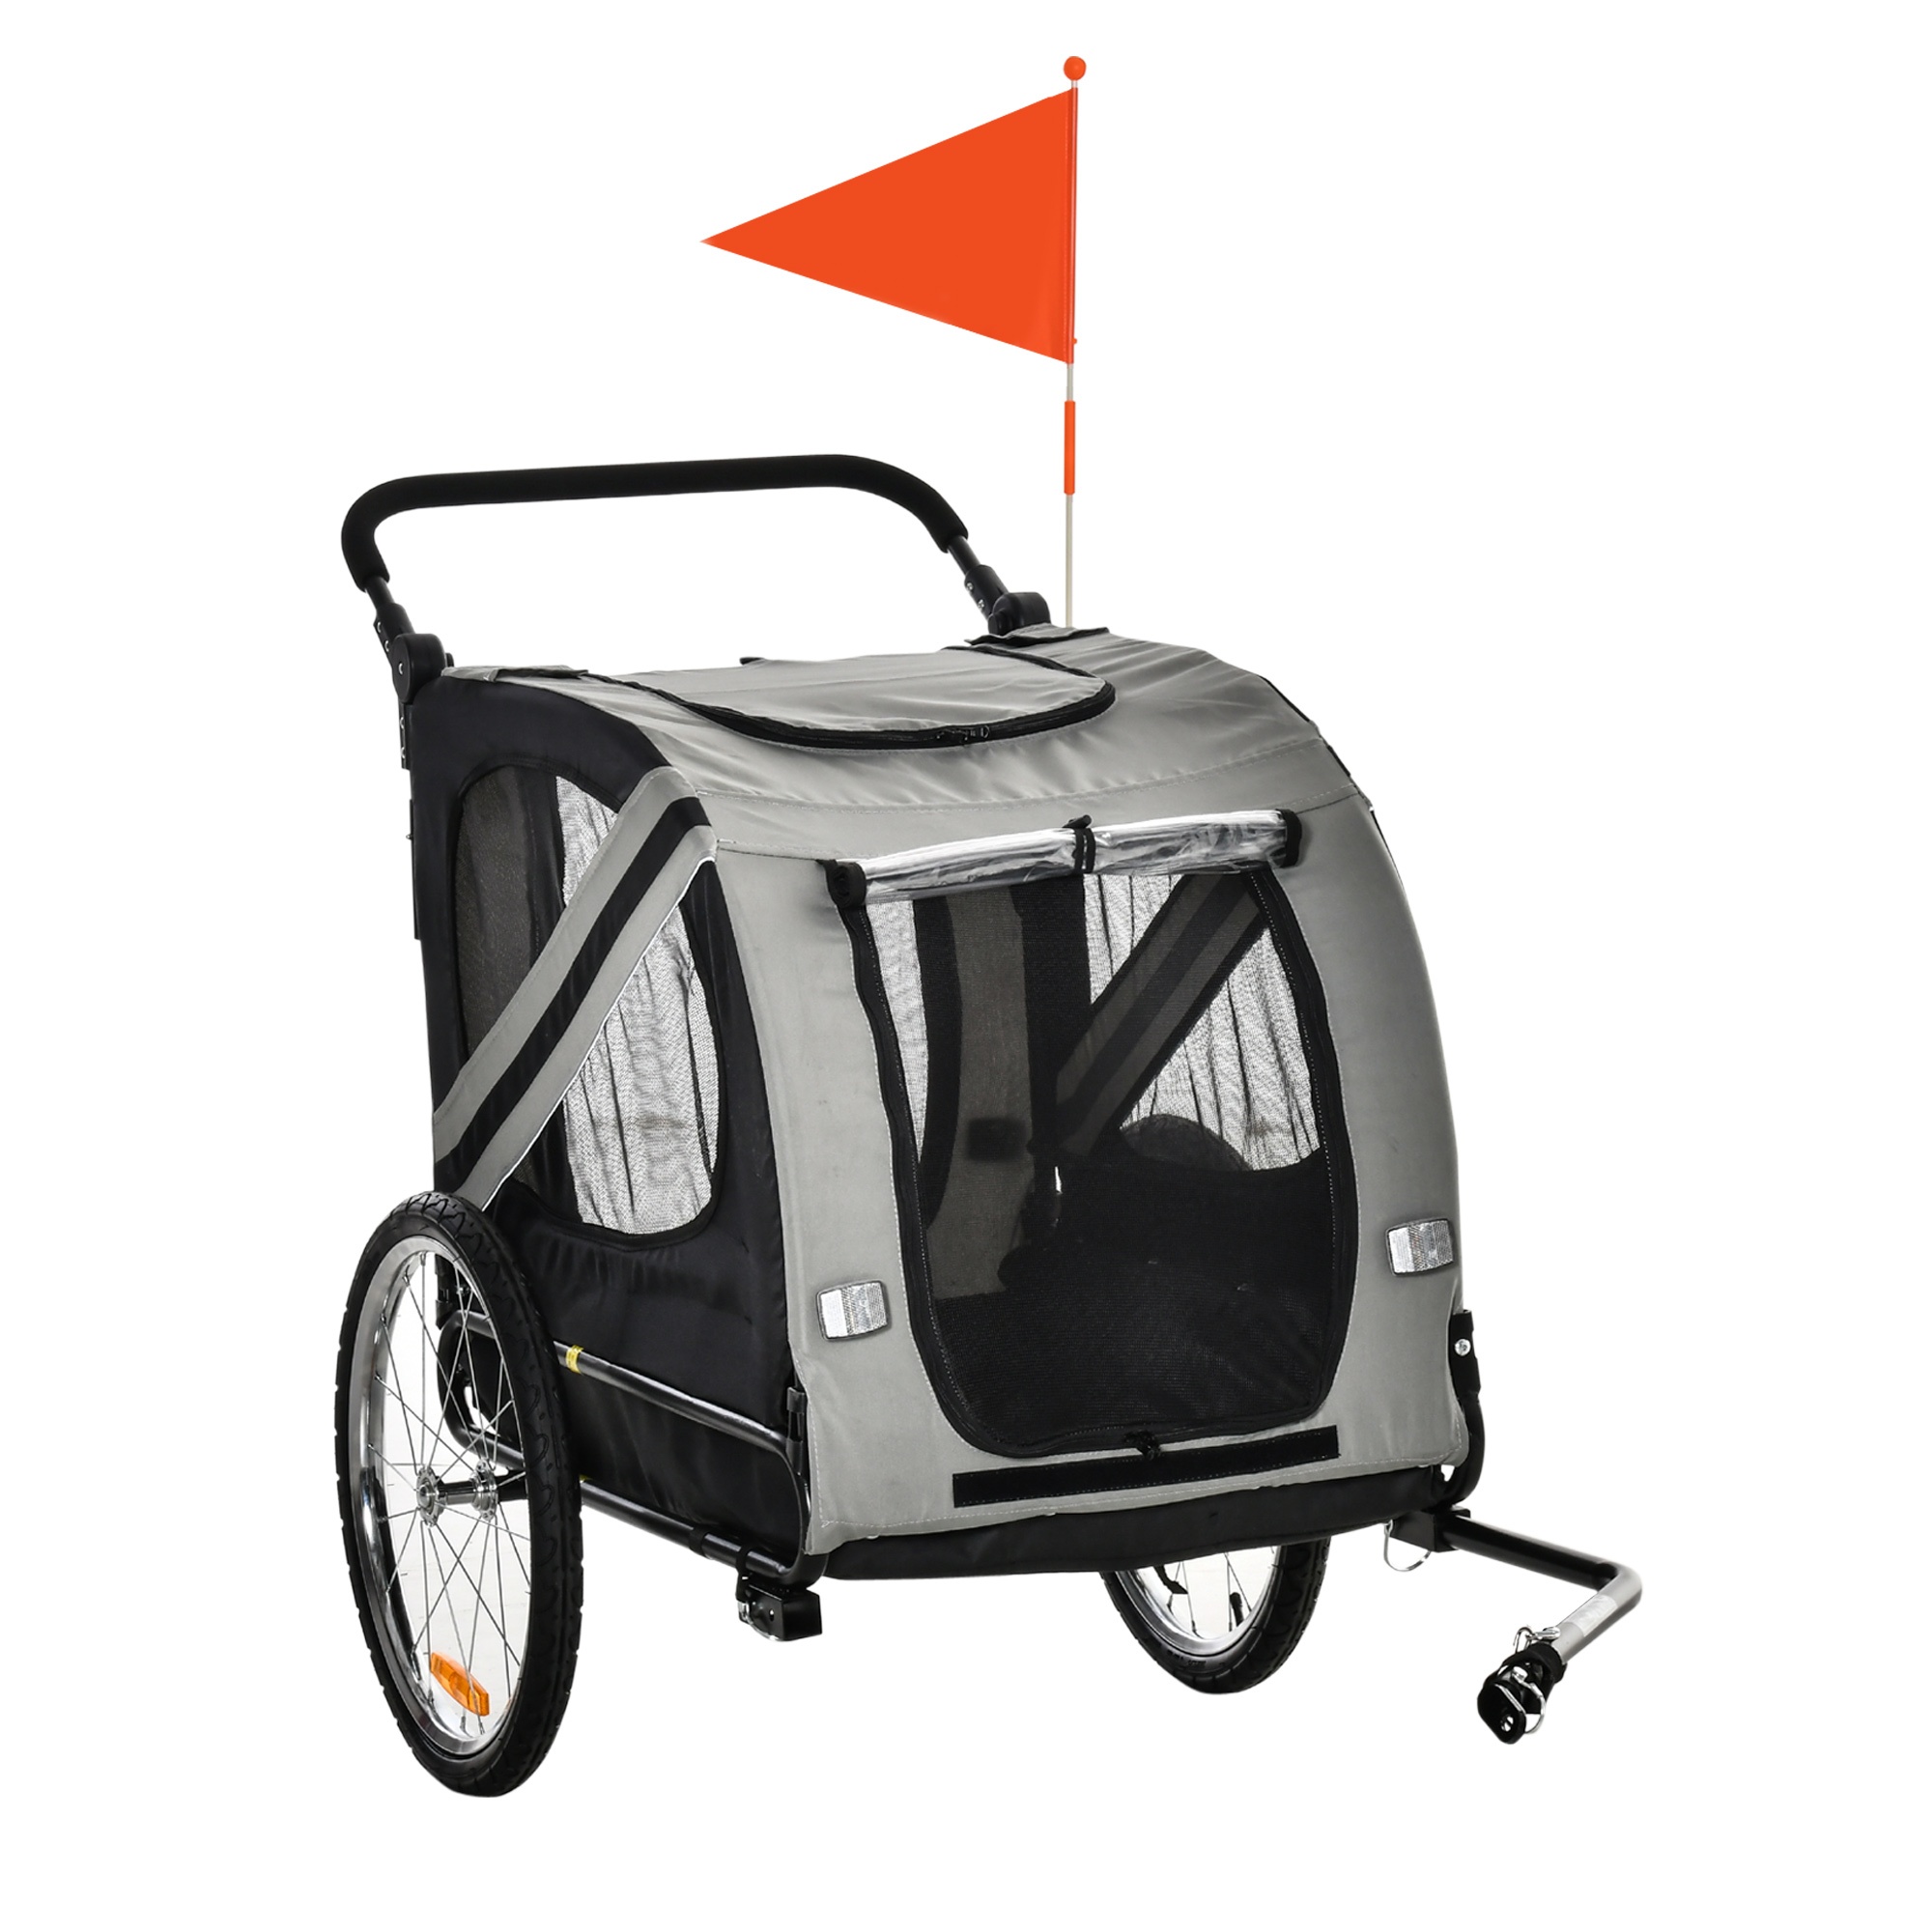
Dog Bike Trailer 2-in-1 Pet Stroller Cart Bicycle Carrier Attachment for Travel in steel frame with Universal Wheel Reflectors Flag Grey
Brand: Aosom
STROLLER/TRAILER: Two-in-one design can be pushed, or attached to your bike to pull behind. FRONT AND BACK DOOR: Easy access of this dog trailer for bicycle. Two side windows so they can see outside. STEEL FRAME: Solid structure of this pet stroller keeps in shape for safety. Fabric cover shields against the outside, keeps them enclosed. SAFE: Four wheels for a smooth ride. Inner leash to keep them safely attached inside. DIMENSIONS: Trailer: 107. 5H x 140L x 72. 5Wcm. Stroller: 108H x 103L x 73cm. Suitable for pets less than 60 cm in length, less than 40 cm in height at the shoulder and less than 18 kg in weight. This convertible pet bike trailer/stroller, from , is a great way to get them outdoors whenever. The mesh zippered screen on the front and back allow easy access inside, with the mesh side windows for them to see whilst on their journeys. Features four tyres for a smooth ride, finished with an inner leash to keep them strapped inside. Features: Two-in-one design: trailer and stroller Two inflatable rear wheels and two front wheels for a smooth and comfortable ride Weather-resistant fabric shell, with windows and doors for easy access Inner safety leash to connect with pet lead Red flag for safe visibility Suitable for pets less than 60 cm in length, less than 40 cm in height at the shoulder and less than 18 kg in weight Assembly required Specification: Colour: Grey, Silver, Black Material: Steel, Oxford Fabric Overall Dimension: 140L x 72. 5W x 107. 5H cm(Trailer), 103L x 73W x 108H cm(Stroller) Internal Dimension: 79L x 55W x 63H cm Front Door Size: 35L x 44W cm Back Door Size: 38L x 45W cm Skylight Size: 39L x 34W cm Front Wheel Size: 8" Rear Wheel Size: 20" Item Label: D00-144GYNOTE: Please measure the body length of your pet before purchasing. 1 x Dog Trailer 1 x Manual
Category: Animals & Pet Supplies > Pet Supplies > Pet Strollers